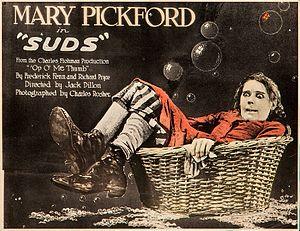
Rêve et Réalité est un film muet américain de John Francis Dillon, sorti en 1920.